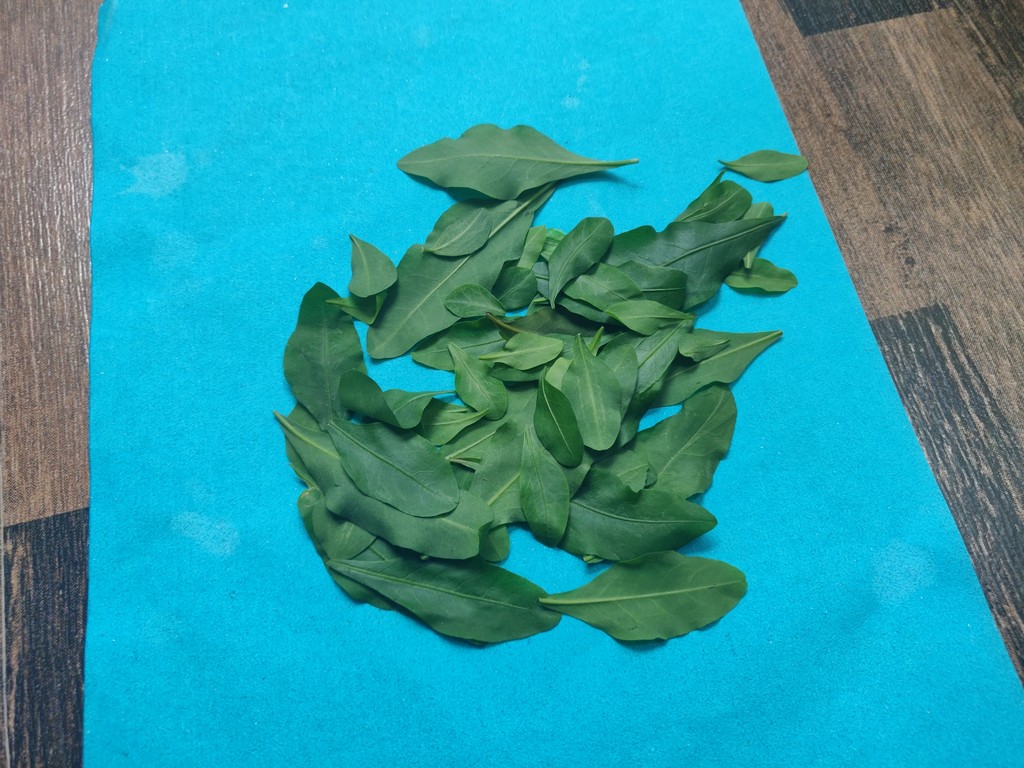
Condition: Healthy
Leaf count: multiple
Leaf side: unknown